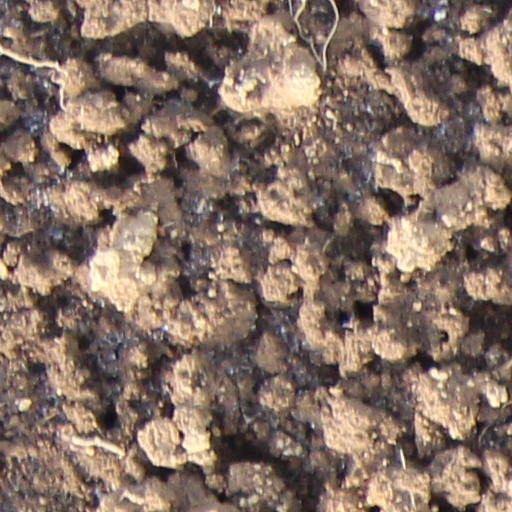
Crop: wheat